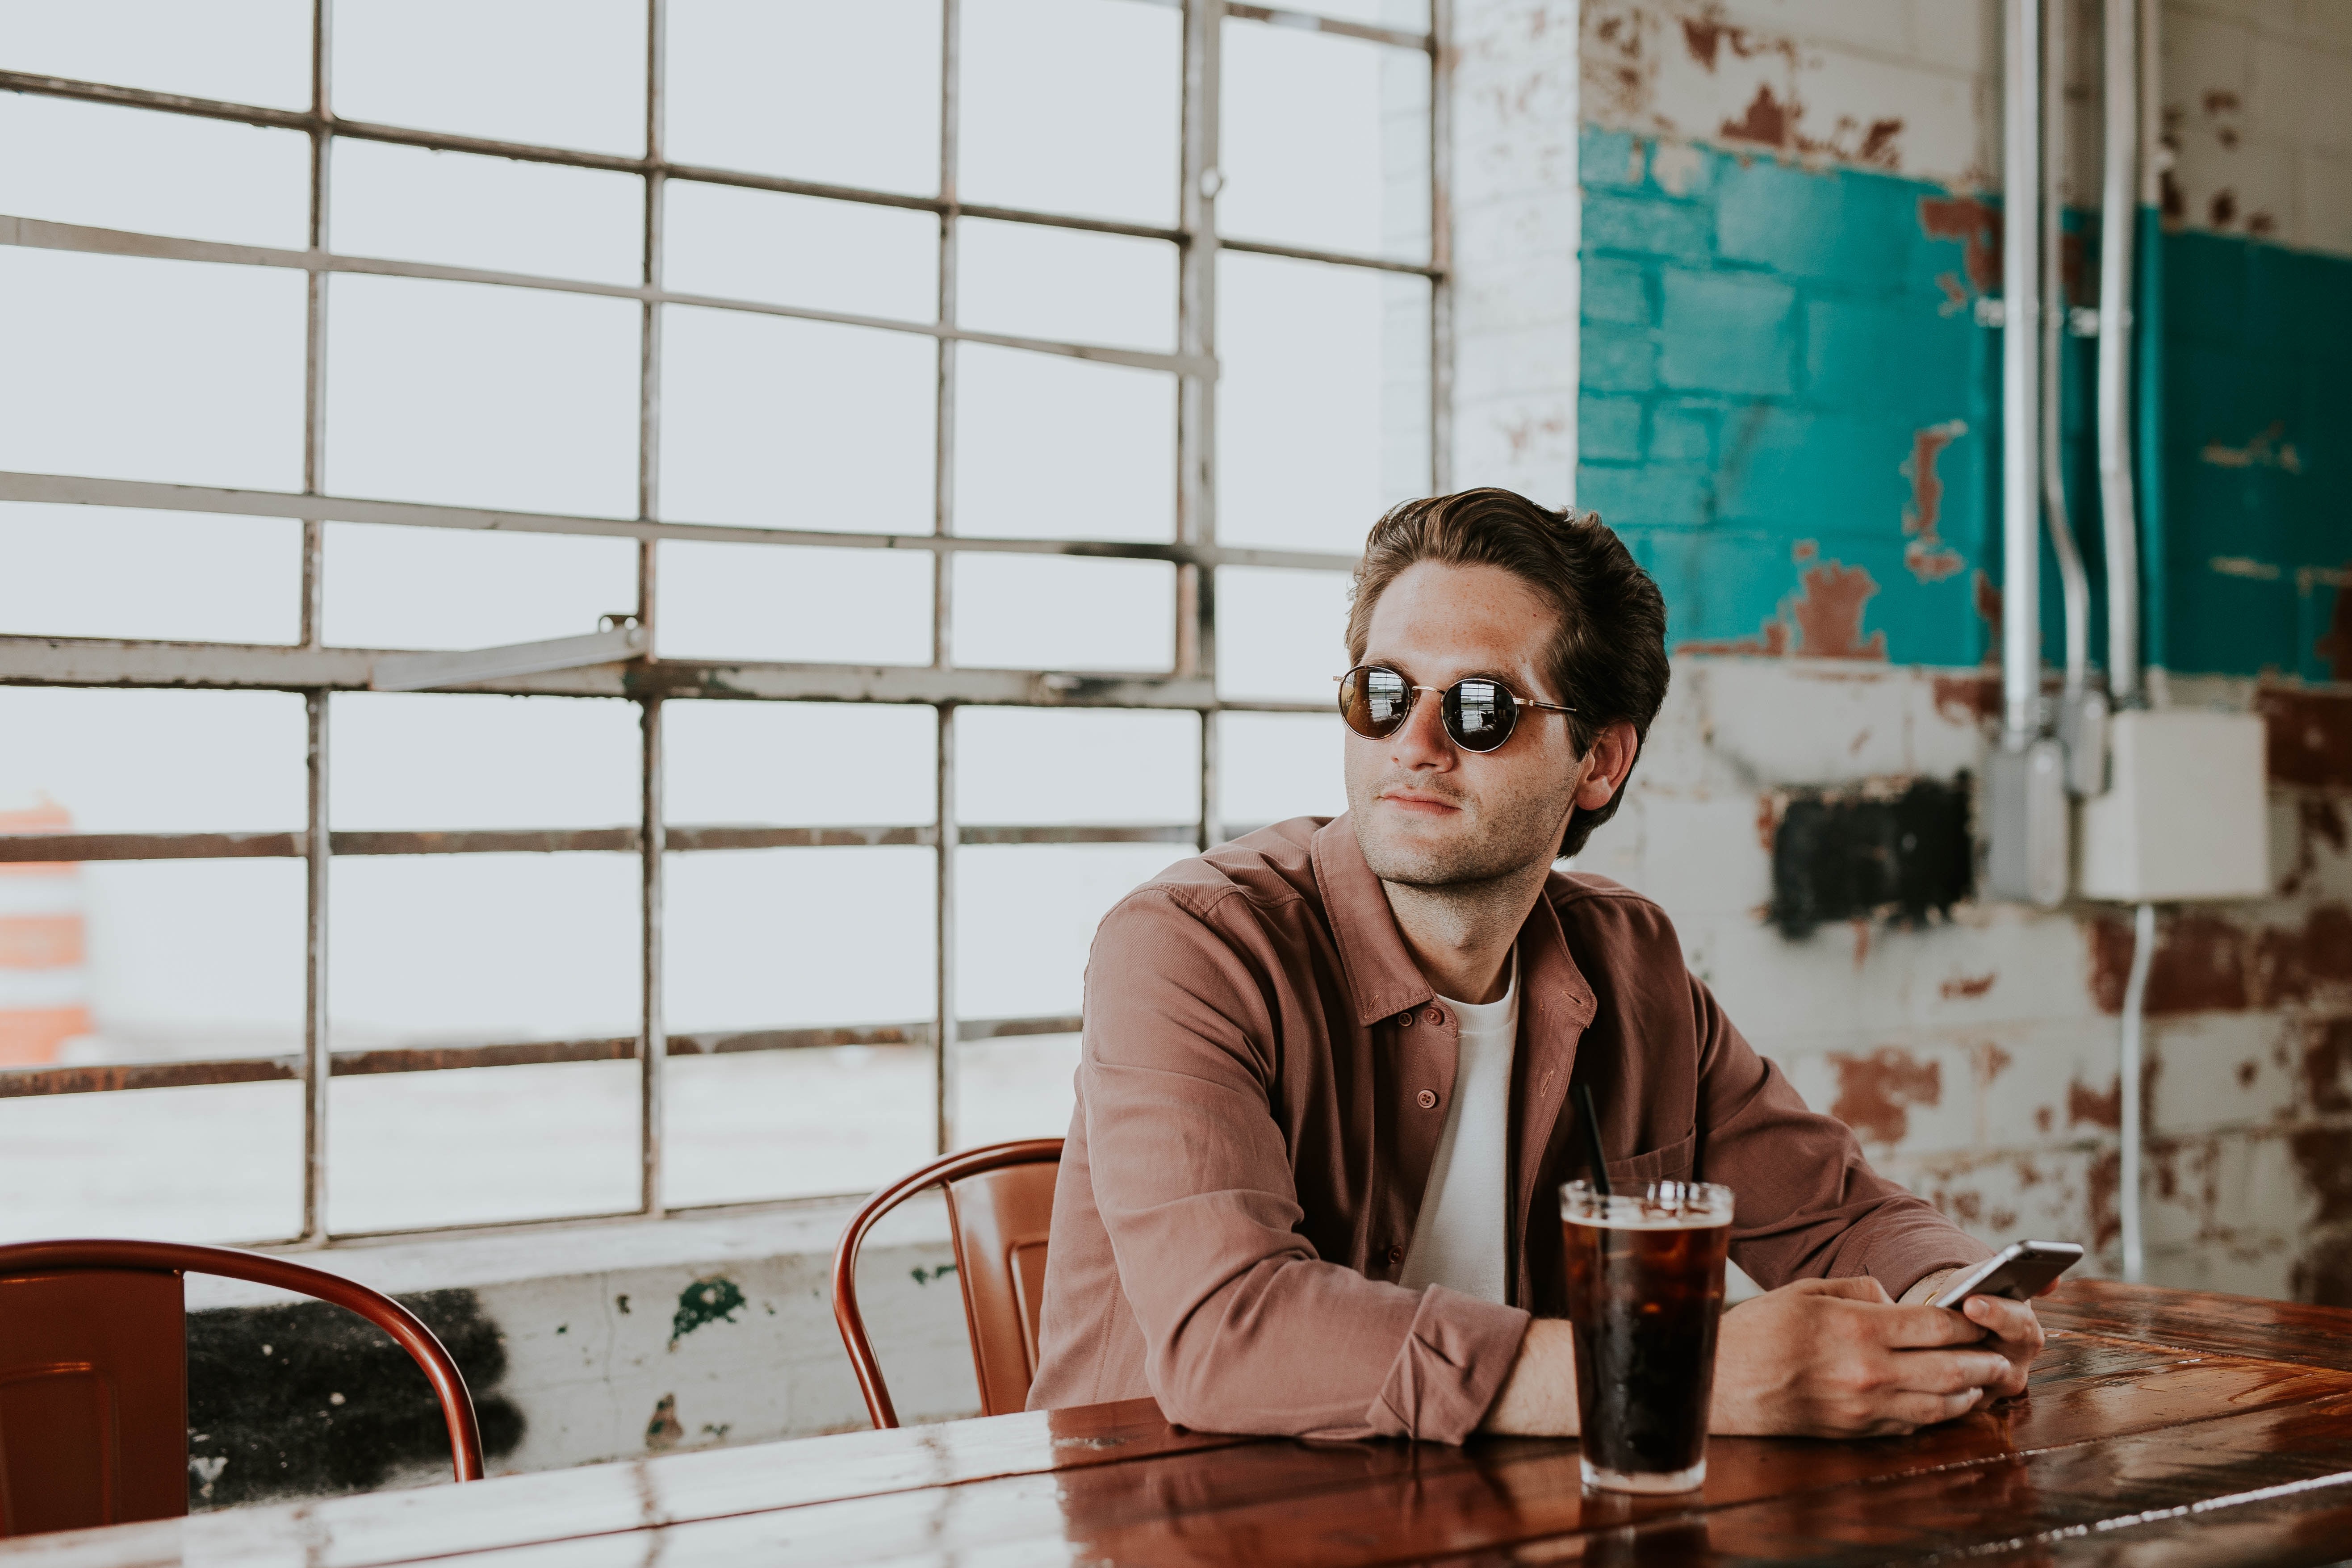
fashion, art, photograph